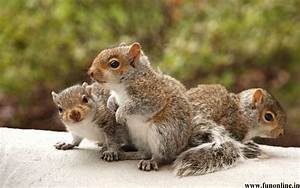
Label: squirrel